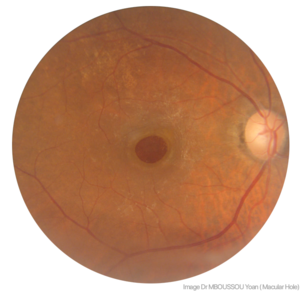
Aspect d'un trou maculaire en fond d'oeil
Le trou maculaire est une affection qui touche la rétine. Il se caractérise par une déhiscence ronde de pleine épaisseur, qui survient au niveau de la fovéa.